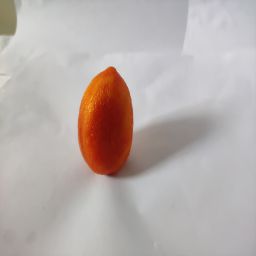
Crop: Tomato
Quality: Old